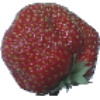
Label: Strawberry Wedge 1